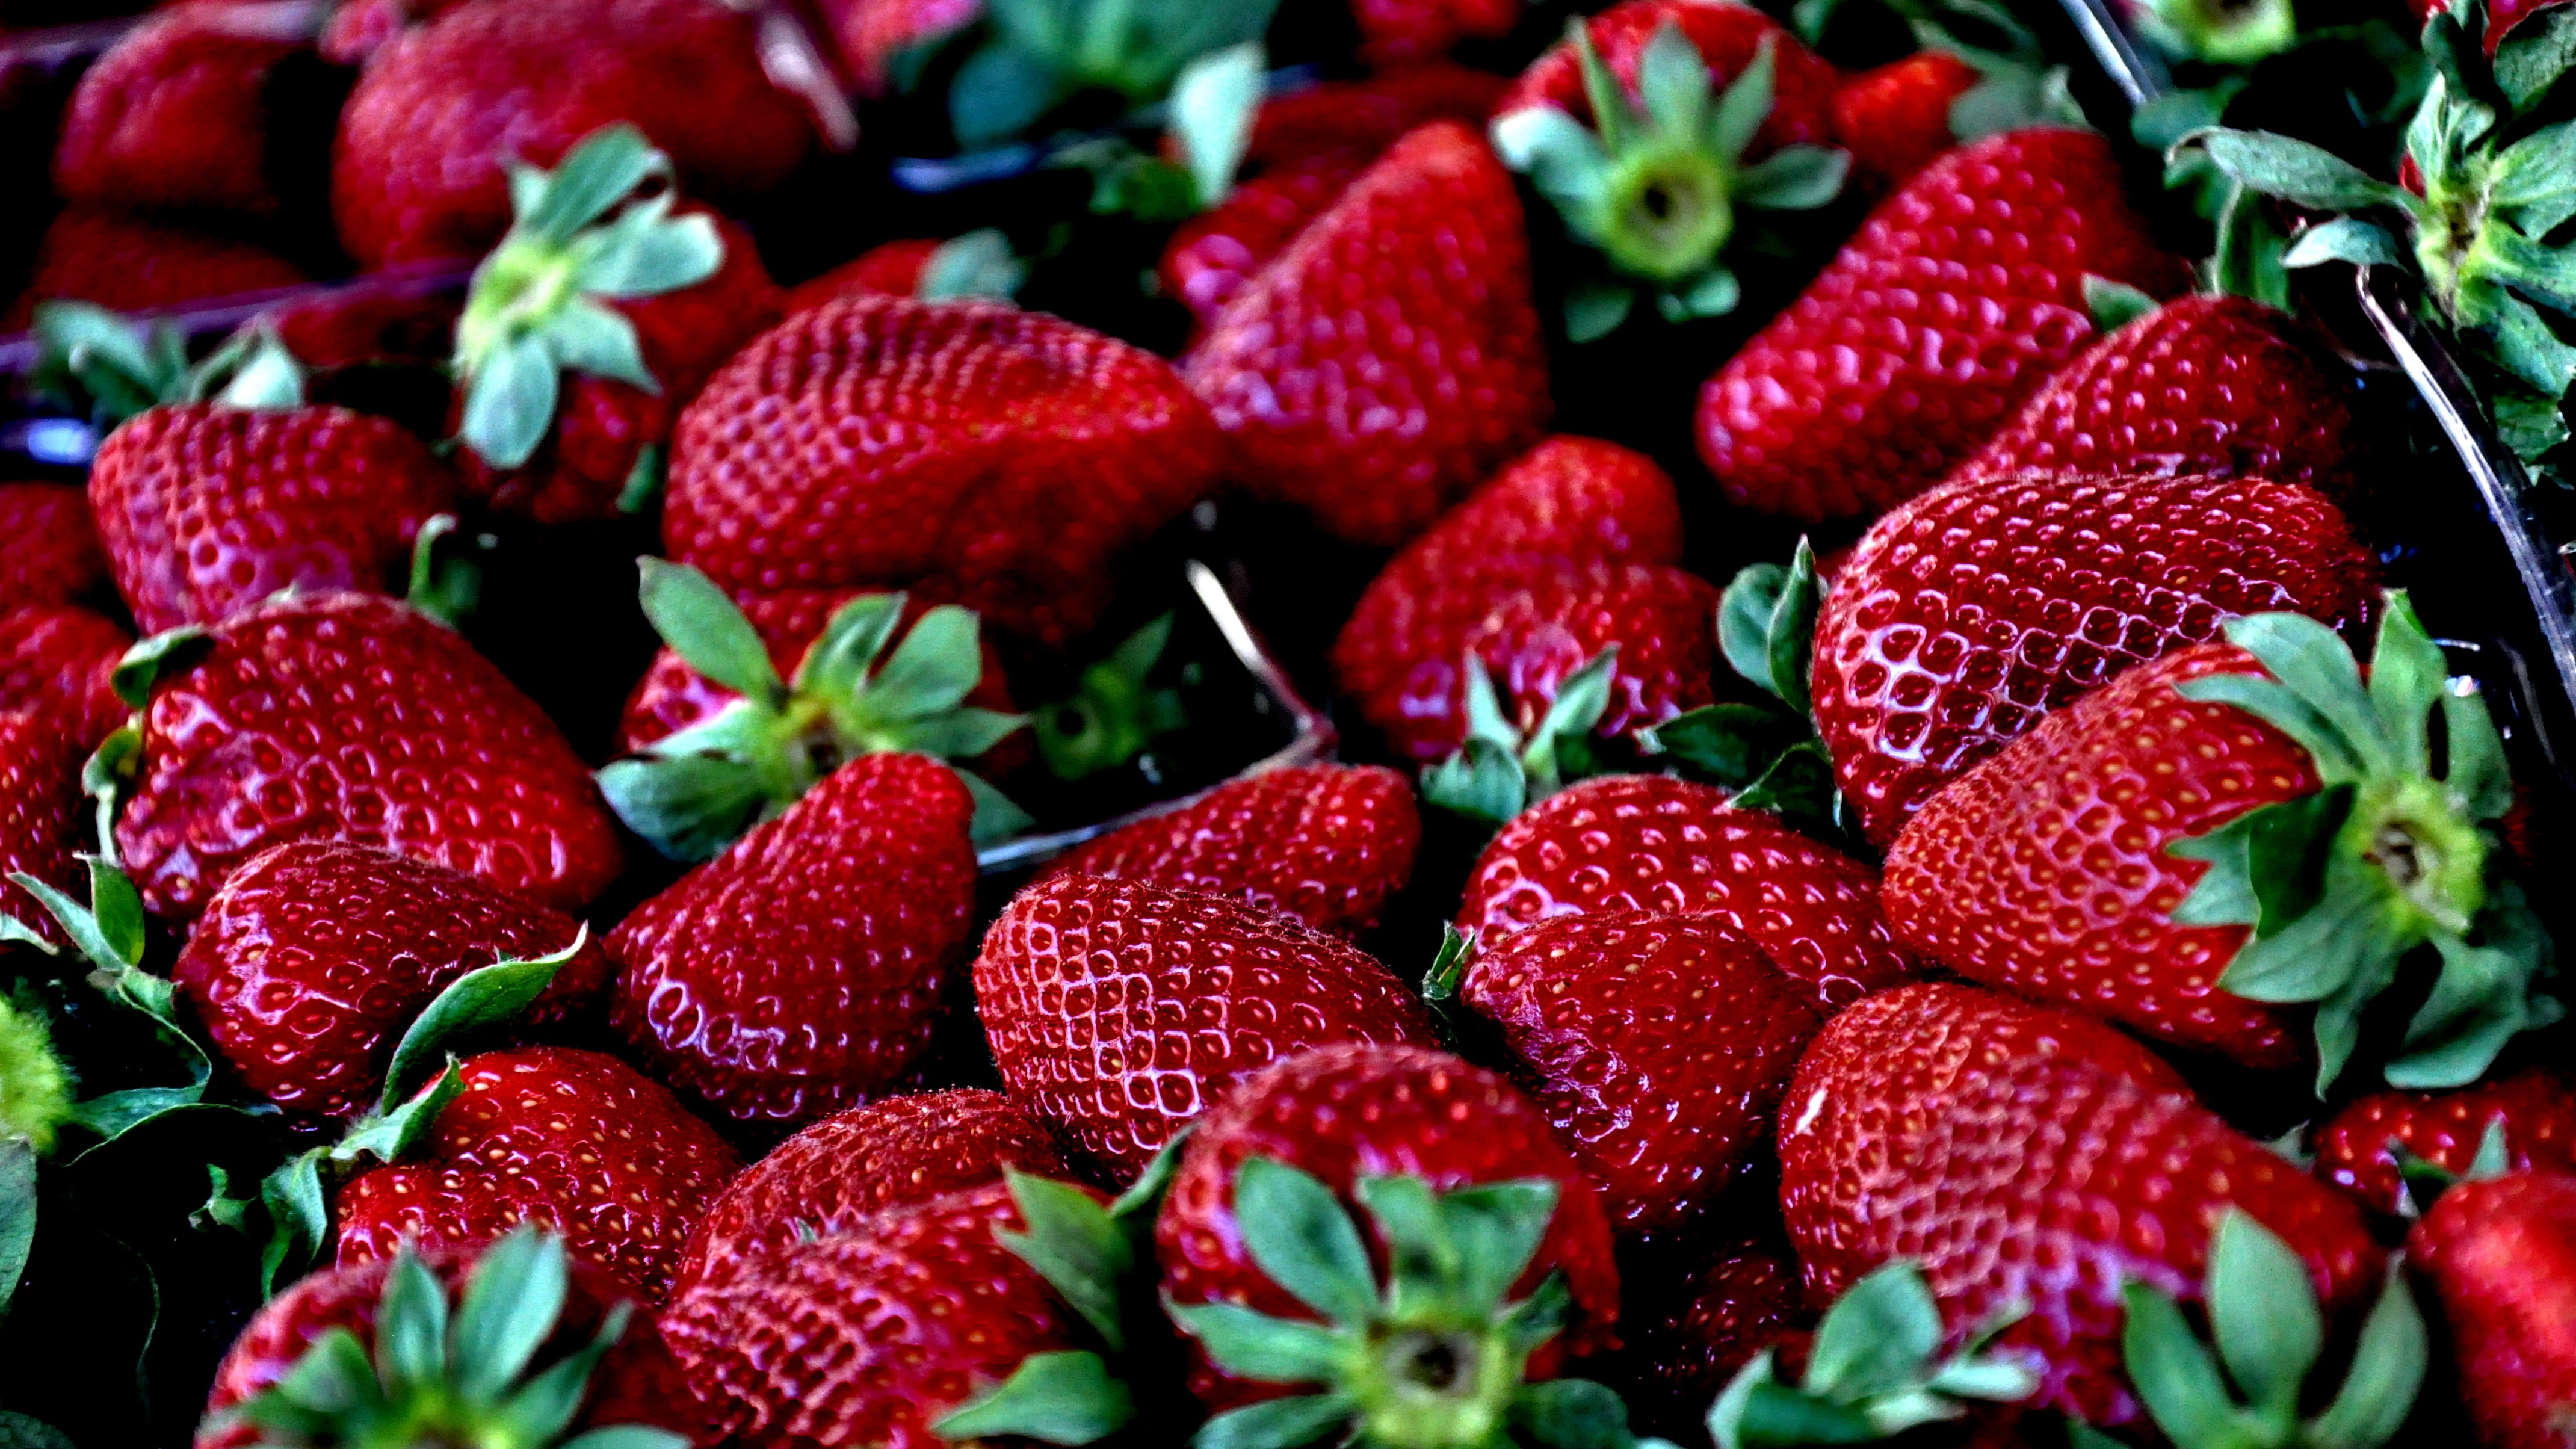
plant, fruit, berry, food, red, produce, macro, healthy, strawberry, fruits, strawberries, frutti di bosco, loganberry